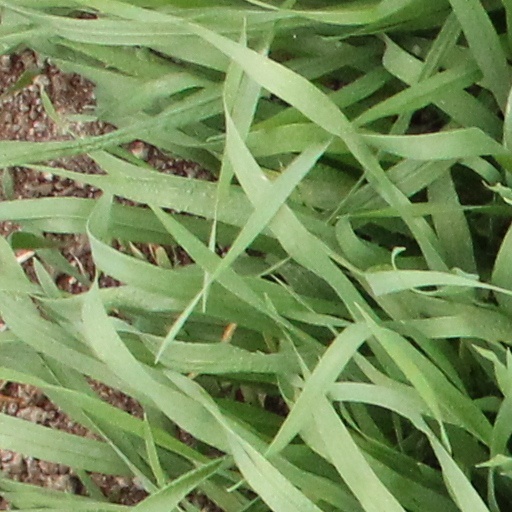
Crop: wheat